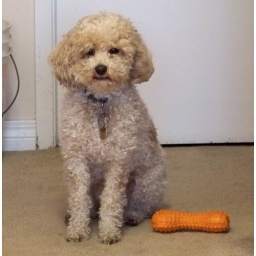
What I see as I eat breakfast.Gizmo dog waiting patiently besides his orange plastic bone.Edmonton, Alberta in early April 2010.